Jos Buttler

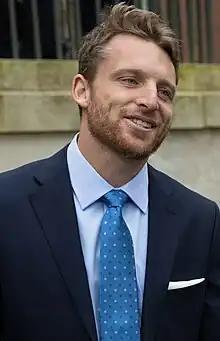
Buttler in 2023

Joseph Charles Buttler (born 8 September 1990), known as Jos Buttler, is an English international cricketer and former captain of the national team. He plays for Lancashire in domestic cricket and played in multiple T20 leagues. He is known for his innovative and aggressive batting style. He was part of the England team that won the 2019 ODI World Cup and led the team to victory at the 2022 T20 World Cup.